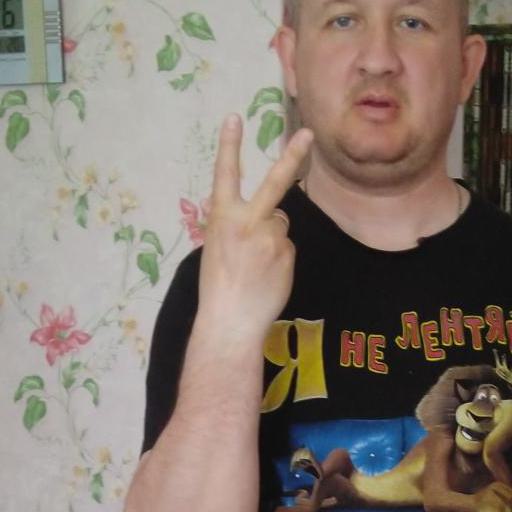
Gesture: peace_inverted